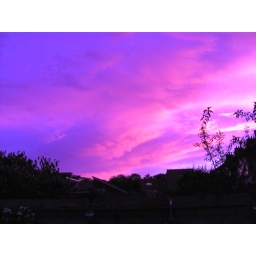
foto genomen in stadskanaal. bijzondere belichting van wolken door de zonsondergang. (Foto: j de boer)